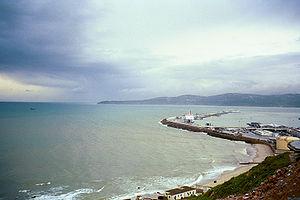
La baie de Tanger est une baie située près de Tanger dans le nord du Maroc, près du détroit de Gibraltar. Le cap Spartel et le cap Malabata définissent généralement sa limite.